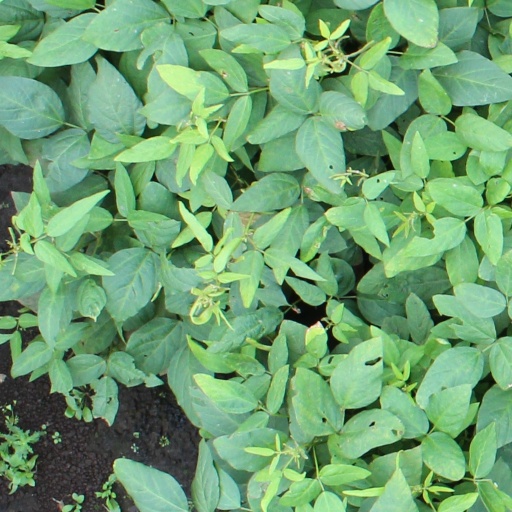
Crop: soybean